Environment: real
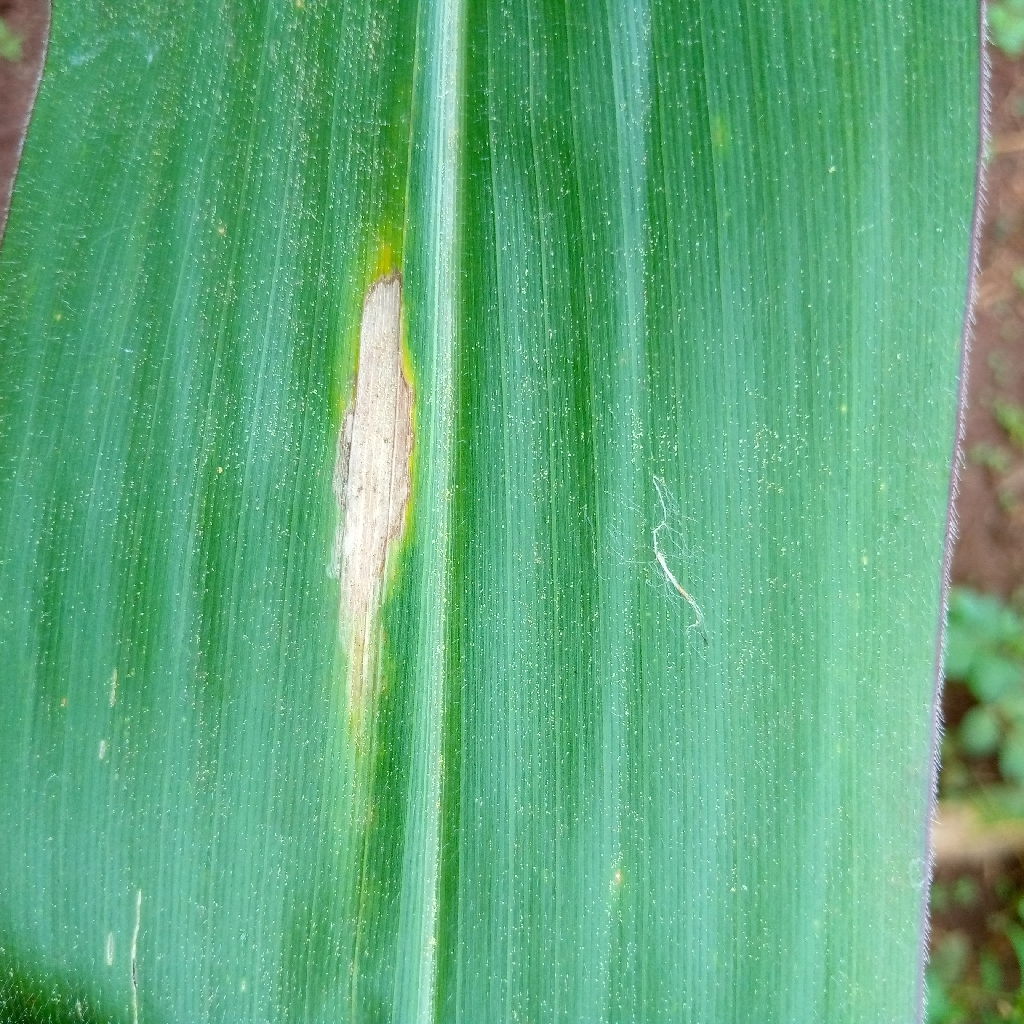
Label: northern_corn_leaf_blight